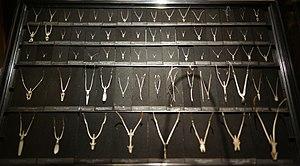
L’os hyoïde, parfois appelé os lingual, est un os situé au-dessus du larynx, dans la partie antérieure du cou, en dessous de la base de la langue. C'est le seul os du squelette qui ne soit pas articulé avec un autre os.